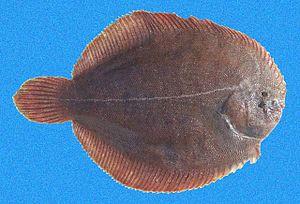
La sole garde-bouée est une espèce de poissons pleuronectiformes.